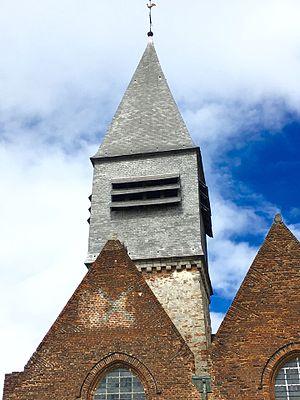
Clocher de l'église Saint-Michel
L'église Saint-Michel est une église catholique située à Flines-lez-Raches, en France.